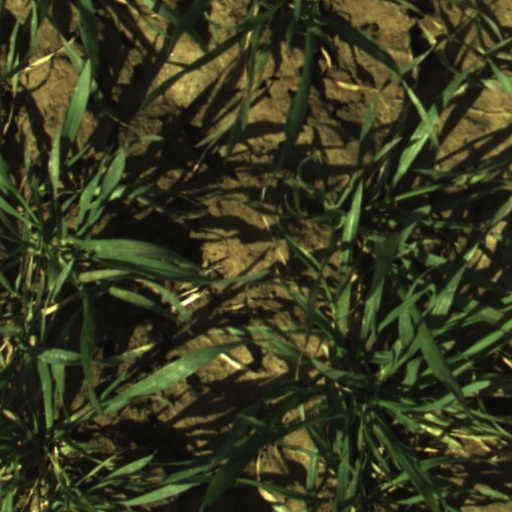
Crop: wheat